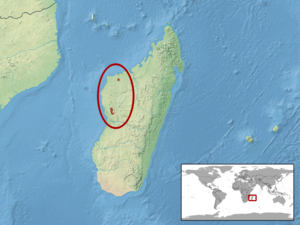
Paroedura tanjaka est une espèce de geckos de la famille des Gekkonidae.